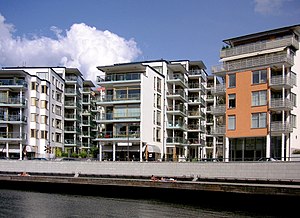
Byplanlægning i Sverige / Postmodernisme og byplanlægning ind i det 21. århundrede
Organiseret byplanlægning i Sverige tog sin begyndelse under 1600-tallets første halvdel. I kraft af militære successer i trediveårskrigen havde Sverige fået en ledende stilling i Nordeuropa og en udvikling af stadsvæsnet blev set som en forudsætning for, at landet skulle kunne opfylde sin stormagtsrolle, både administrativt og med en imponerende ydre fremtoning. Ikke mindre end 50 byer grundlagdes derfor på denne tid.